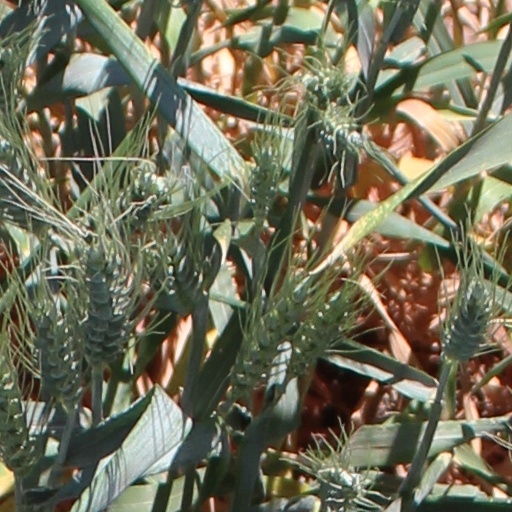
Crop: wheat